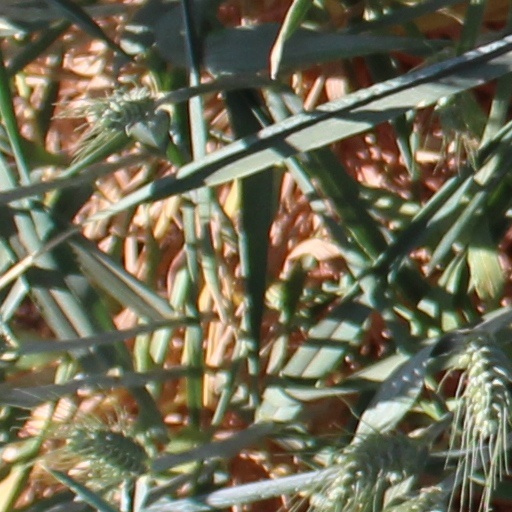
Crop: wheat